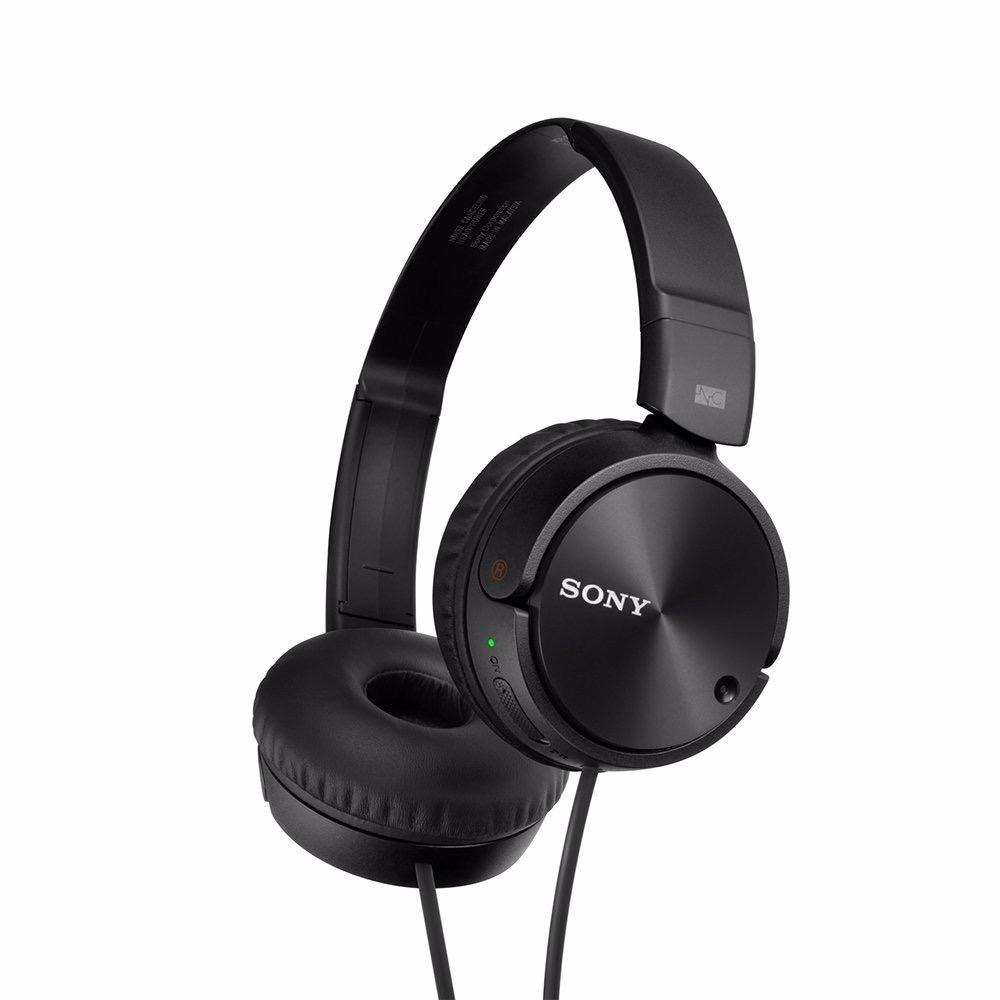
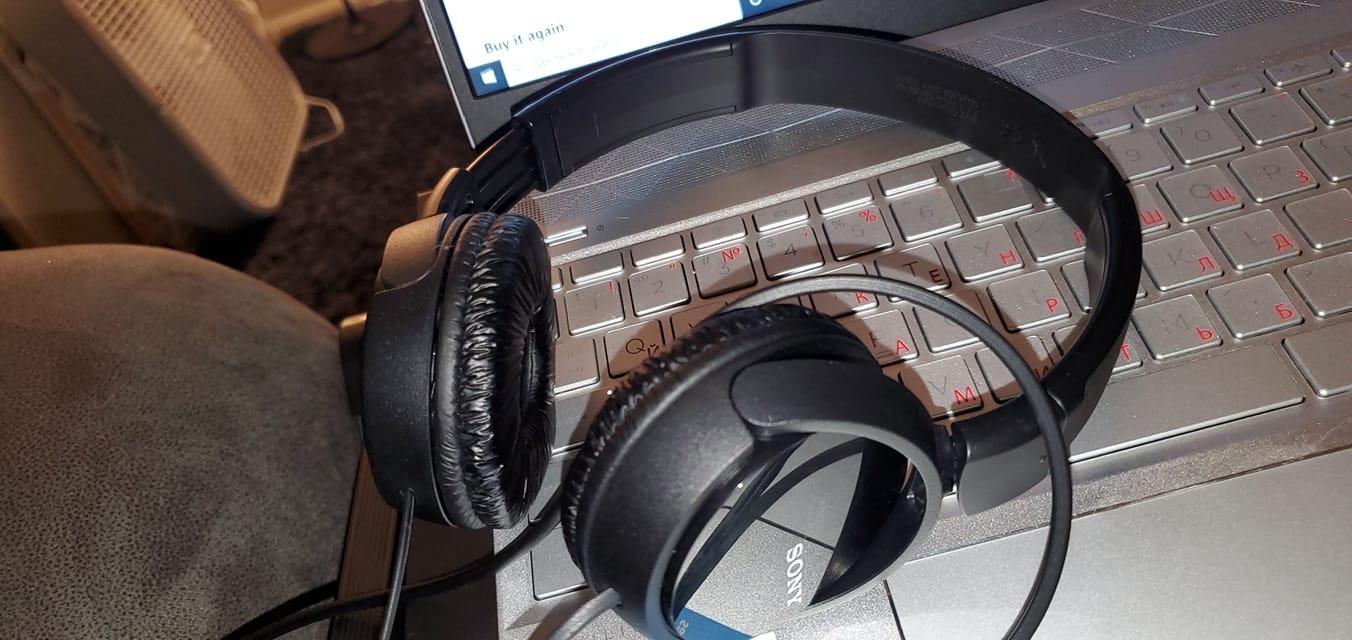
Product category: headphones
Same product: yes